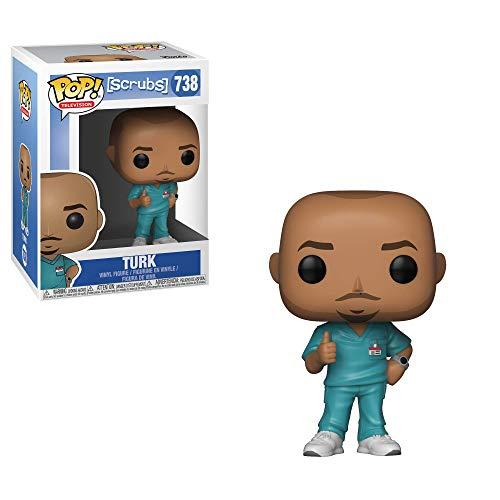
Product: Funko Pop TV: Scrubs- Turk Toy, Multicolor
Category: Toys & Games | Toy Figures & Playsets | Action Figures
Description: From scrubs, turk, as a stylized POP vinyl from Funko.
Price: $10.71
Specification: ProductDimensions:2x3x4inches|ItemWeight:4.2ounces|ShippingWeight:7.2ounces(Viewshippingratesandpolicies)|ASIN:B07HB4VLYZ|Itemmodelnumber:35599|Manufacturerrecommendedage:3months-8years